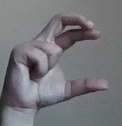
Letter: thal